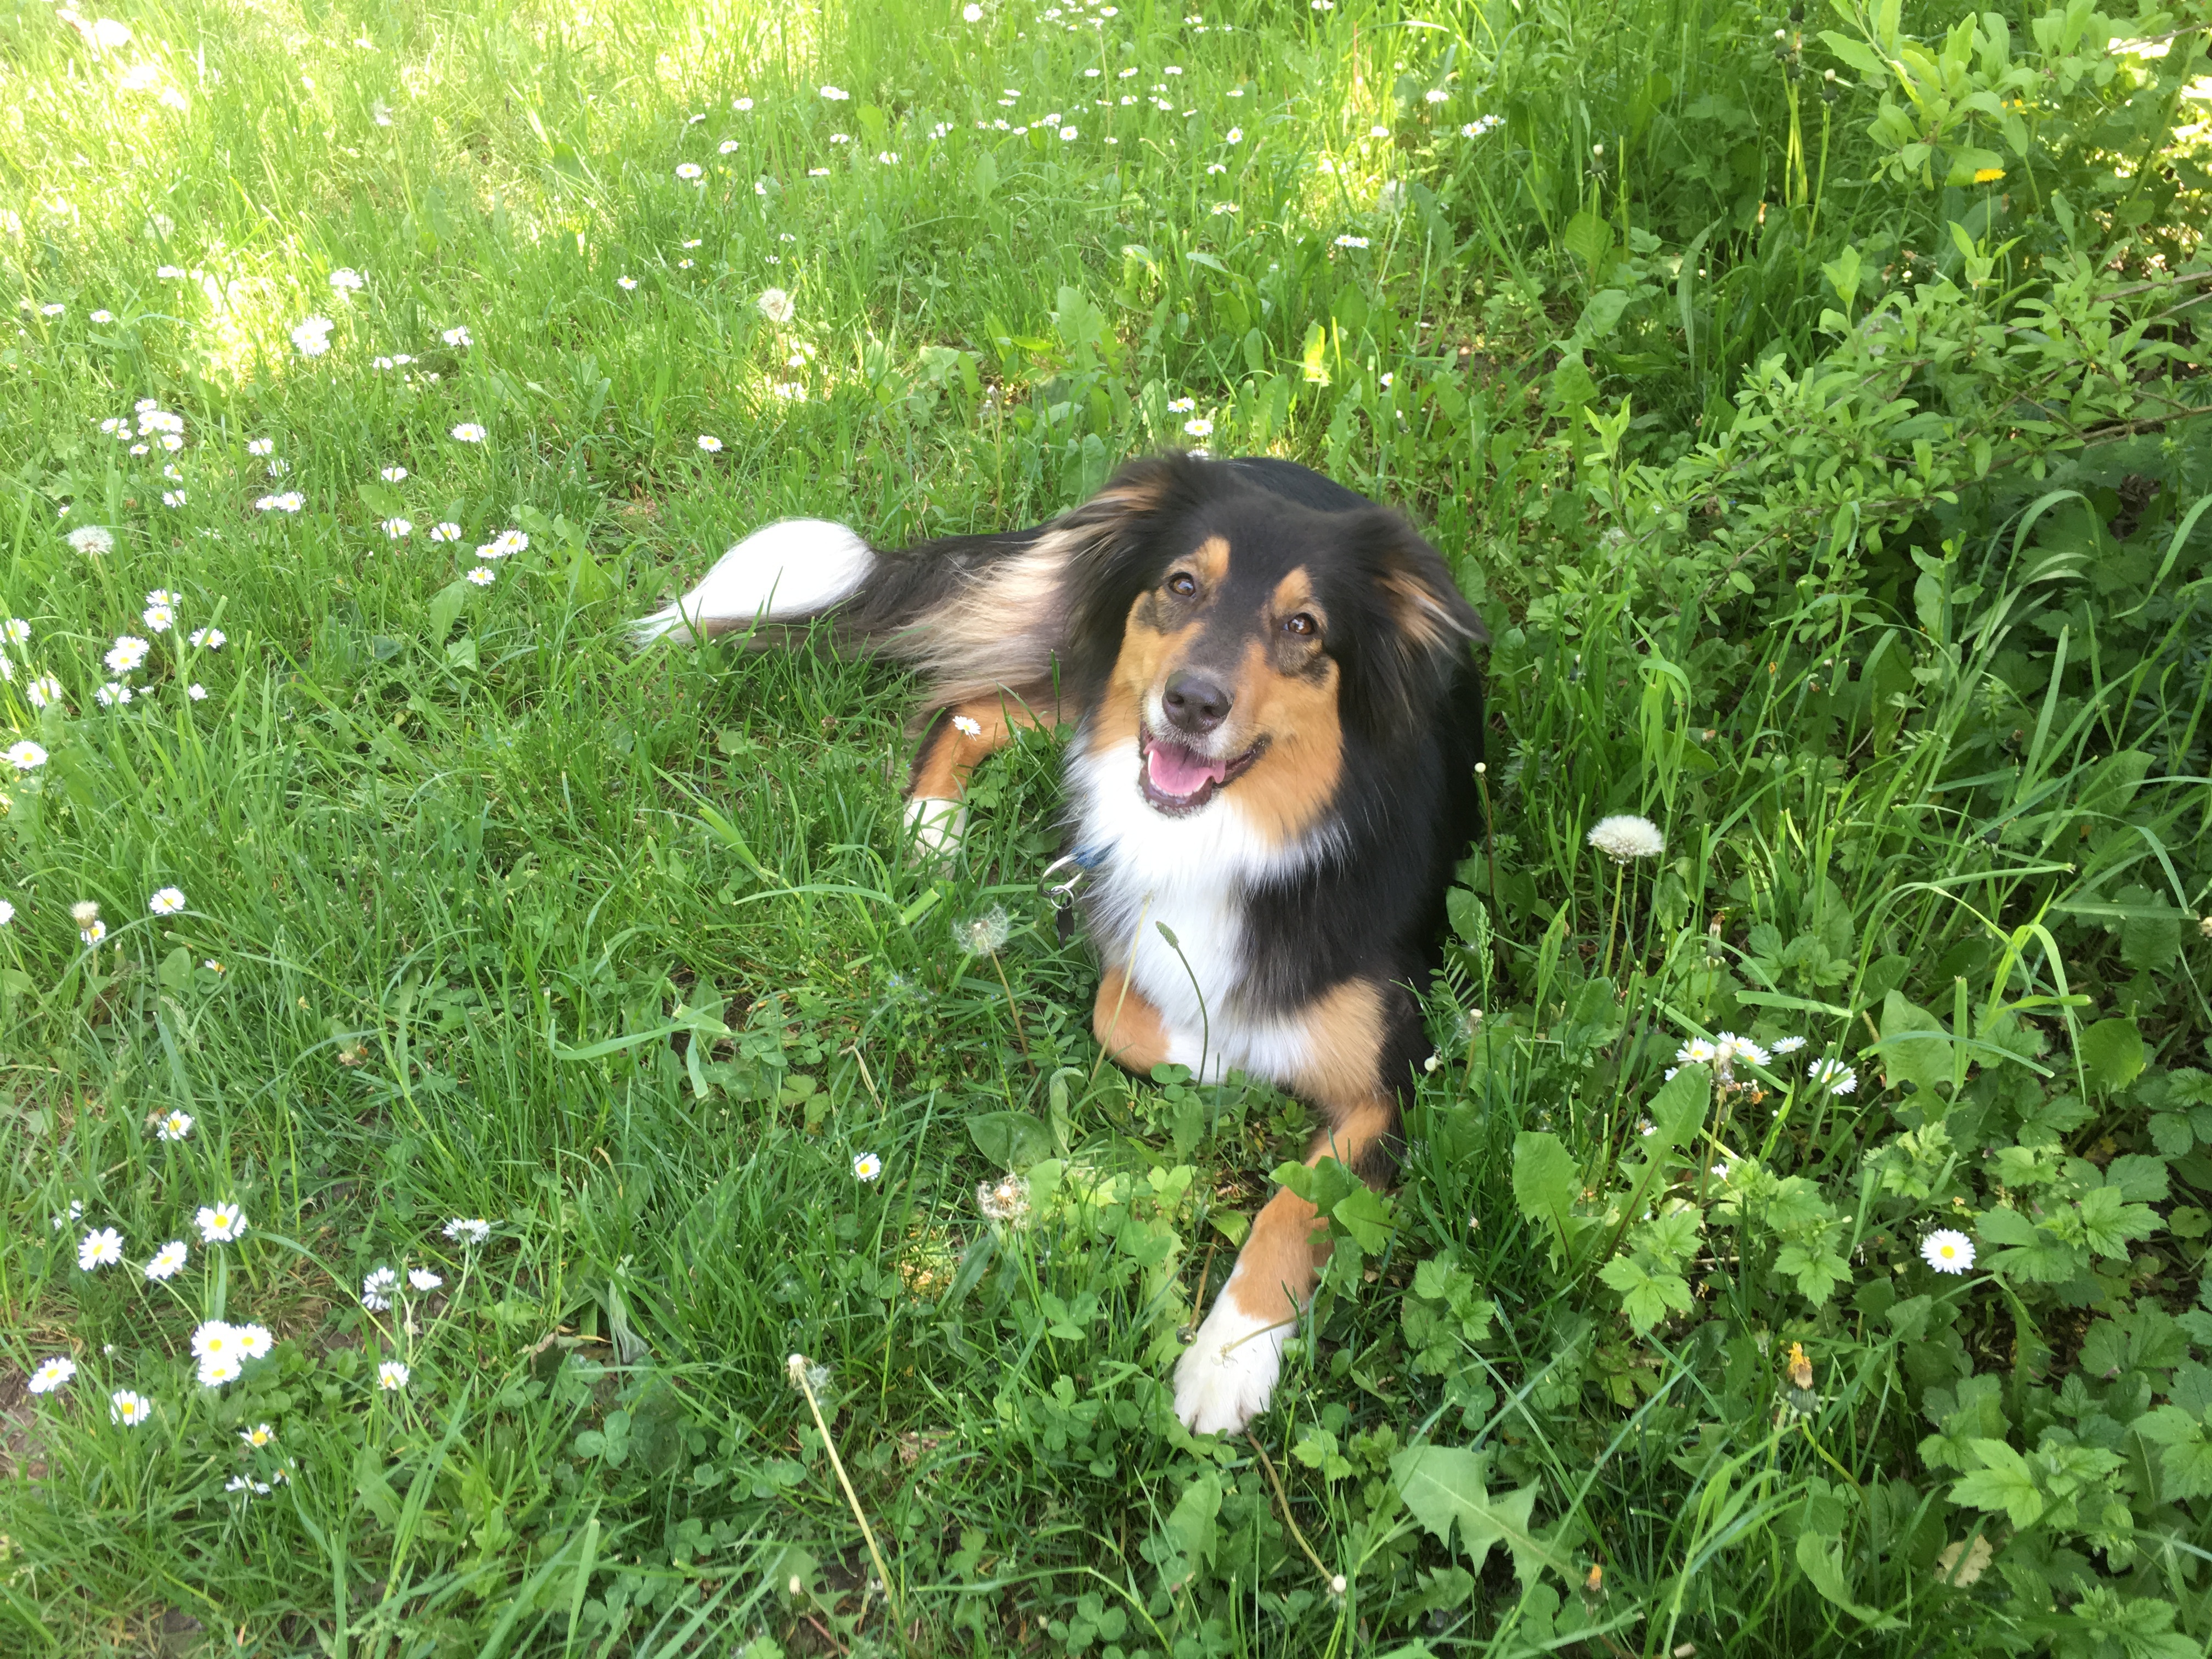
grass, meadow, dog, pet, mammal, vertebrate, joy, bernese mountain dog, dog like mammal